Crime in Ivory Coast

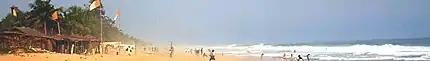
Grand-Bassam beachside

Tension rose and violence broke out between Gbagbo and Ouattara loyalists. In particular, there was strong hostility between the southwestern Bété ethnic group Gbagbo supporters and northern Muslim Ouattara supporters. Gbagbo forces and supporters attacked northerners, Muslims, West African immigrants and United Nations staff using weapons such as mortars and heavy machine guns. Ouattara forces burnt villages in the west of Ivory Coast, attacked, raped and killed civilians and Gbagbo supporters during the conflict. Prolonged fighting in Abidjan and surrounding towns prompted the United Nations and French troops to launch air strikes and other military operations on 4 April against Gbagbo and his forces to prevent the use of heavy weapons in the conflict and to protect the civilian population. It is estimated that 3,000 people were declared dead from this conflict, 150 women were raped and over a million civilians were displaced or fled from their home.